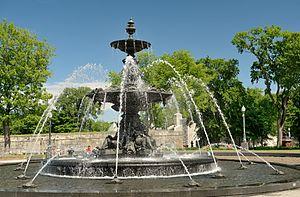
Face à l'Hôtel du Parlement de Québec, la Fontaine de Tourny est placée bien en évidence au centre du carrefour giratoire de l'avenue Honoré-Mercier. Elle a vécue plus d'un siècle à Bordeaux en France avant d'être acquise par la Maison Simons en 2003, qui l'a ensuite offerte à la Ville de Québec pour son 400e anniversaire. Inaugurée le 03 juillet 2007, elle figure déjà parmi les attractions incontournables de Québec avec ses 43 jets d'eau et sa mise en lumière nocturne.
La colline parlementaire de Québec est un secteur du quartier du Vieux-Québec—Cap-Blanc—colline Parlementaire, de l'arrondissement La Cité–Limoilou, à Québec.